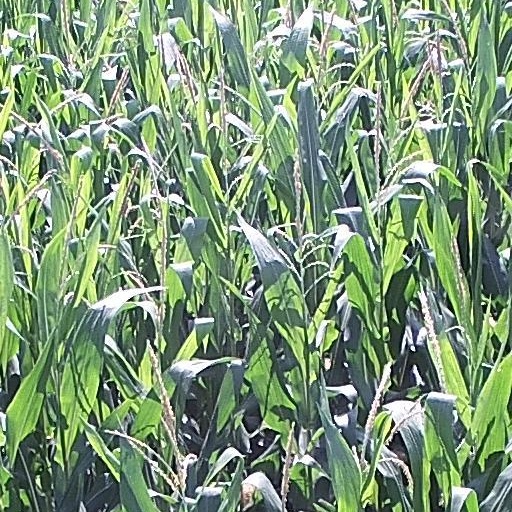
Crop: maize; corn